Fishing industry in Switzerland

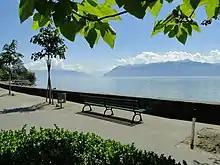
Developed shoreline of Lake Geneva in Lausanne

Fishermen on Lake Geneva point out that there, at least, the birds are not entirely to blame for declining catches. According to CIPEL, only three percent of the lake's shoreline is in its original natural state of coastal marsh, where fish can breed with less fear of bird attacks. More than 60 percent of the lake's of shoreline has become completely artificial, in the form of retaining walls or riprap. Swiss law currently requires the cantons to take actions to restore all watercourses and waterbodies to as close to their natural state as possible by the end of the century; the federal government has set aside CHF 40 million in its budget each year to help them reach this goal.